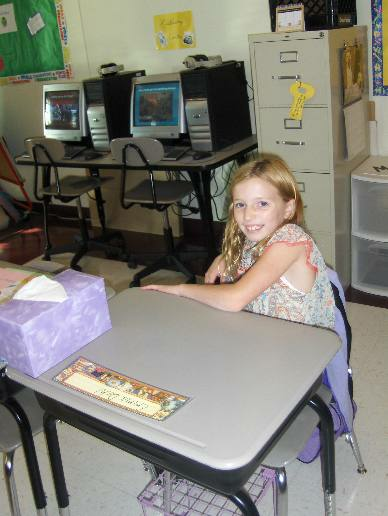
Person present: Yes